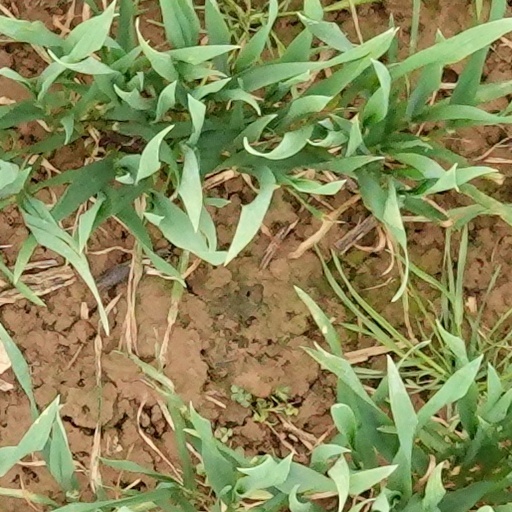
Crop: wheat